Giovanni Bottesini

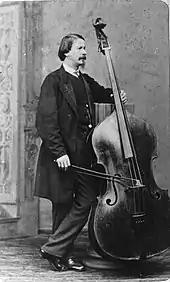
Bottesini with his Testore bass around 1865

Bottesini wrote three operas besides those previously mentioned: "Il Diavolo della Notte" (Milan, 1859); "Vinciguerra" (Paris, 1870); and "Ero e Leandro" (Turin, 1880), the last named to a libretto by Arrigo Boito, which was subsequently set by Luigi Mancinelli. He also wrote "The Garden of Olivet", a devotional oratorio (libretto by Joseph Bennett), which was produced at the Norwich festival in 1887, eleven string quartets, a quintet for string quartet and double bass, and many works for the double bass, including two concertos for solo double bass, the Gran Duo Concertante (originally) for two double basses, Passione Amorosa for two double basses, numerous pieces for double bass and piano, and an instructional book ("Complete Method for Double Bass").